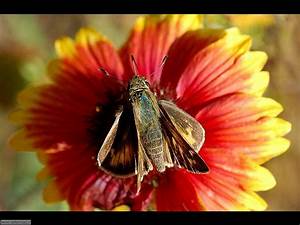
Label: farfalla